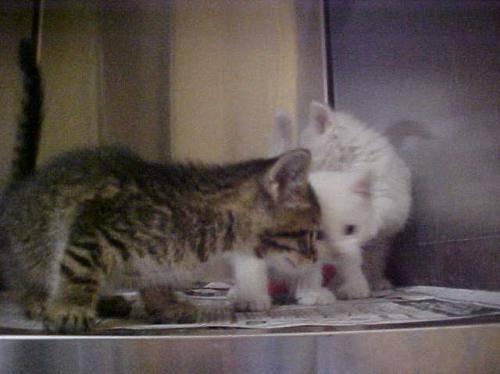
cat